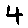
Label: 4